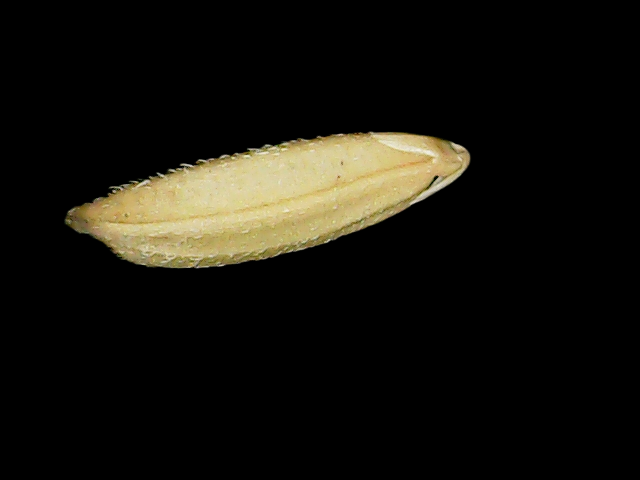
Rice variety: Binadhan23